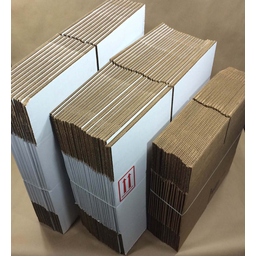
Label: cardboard